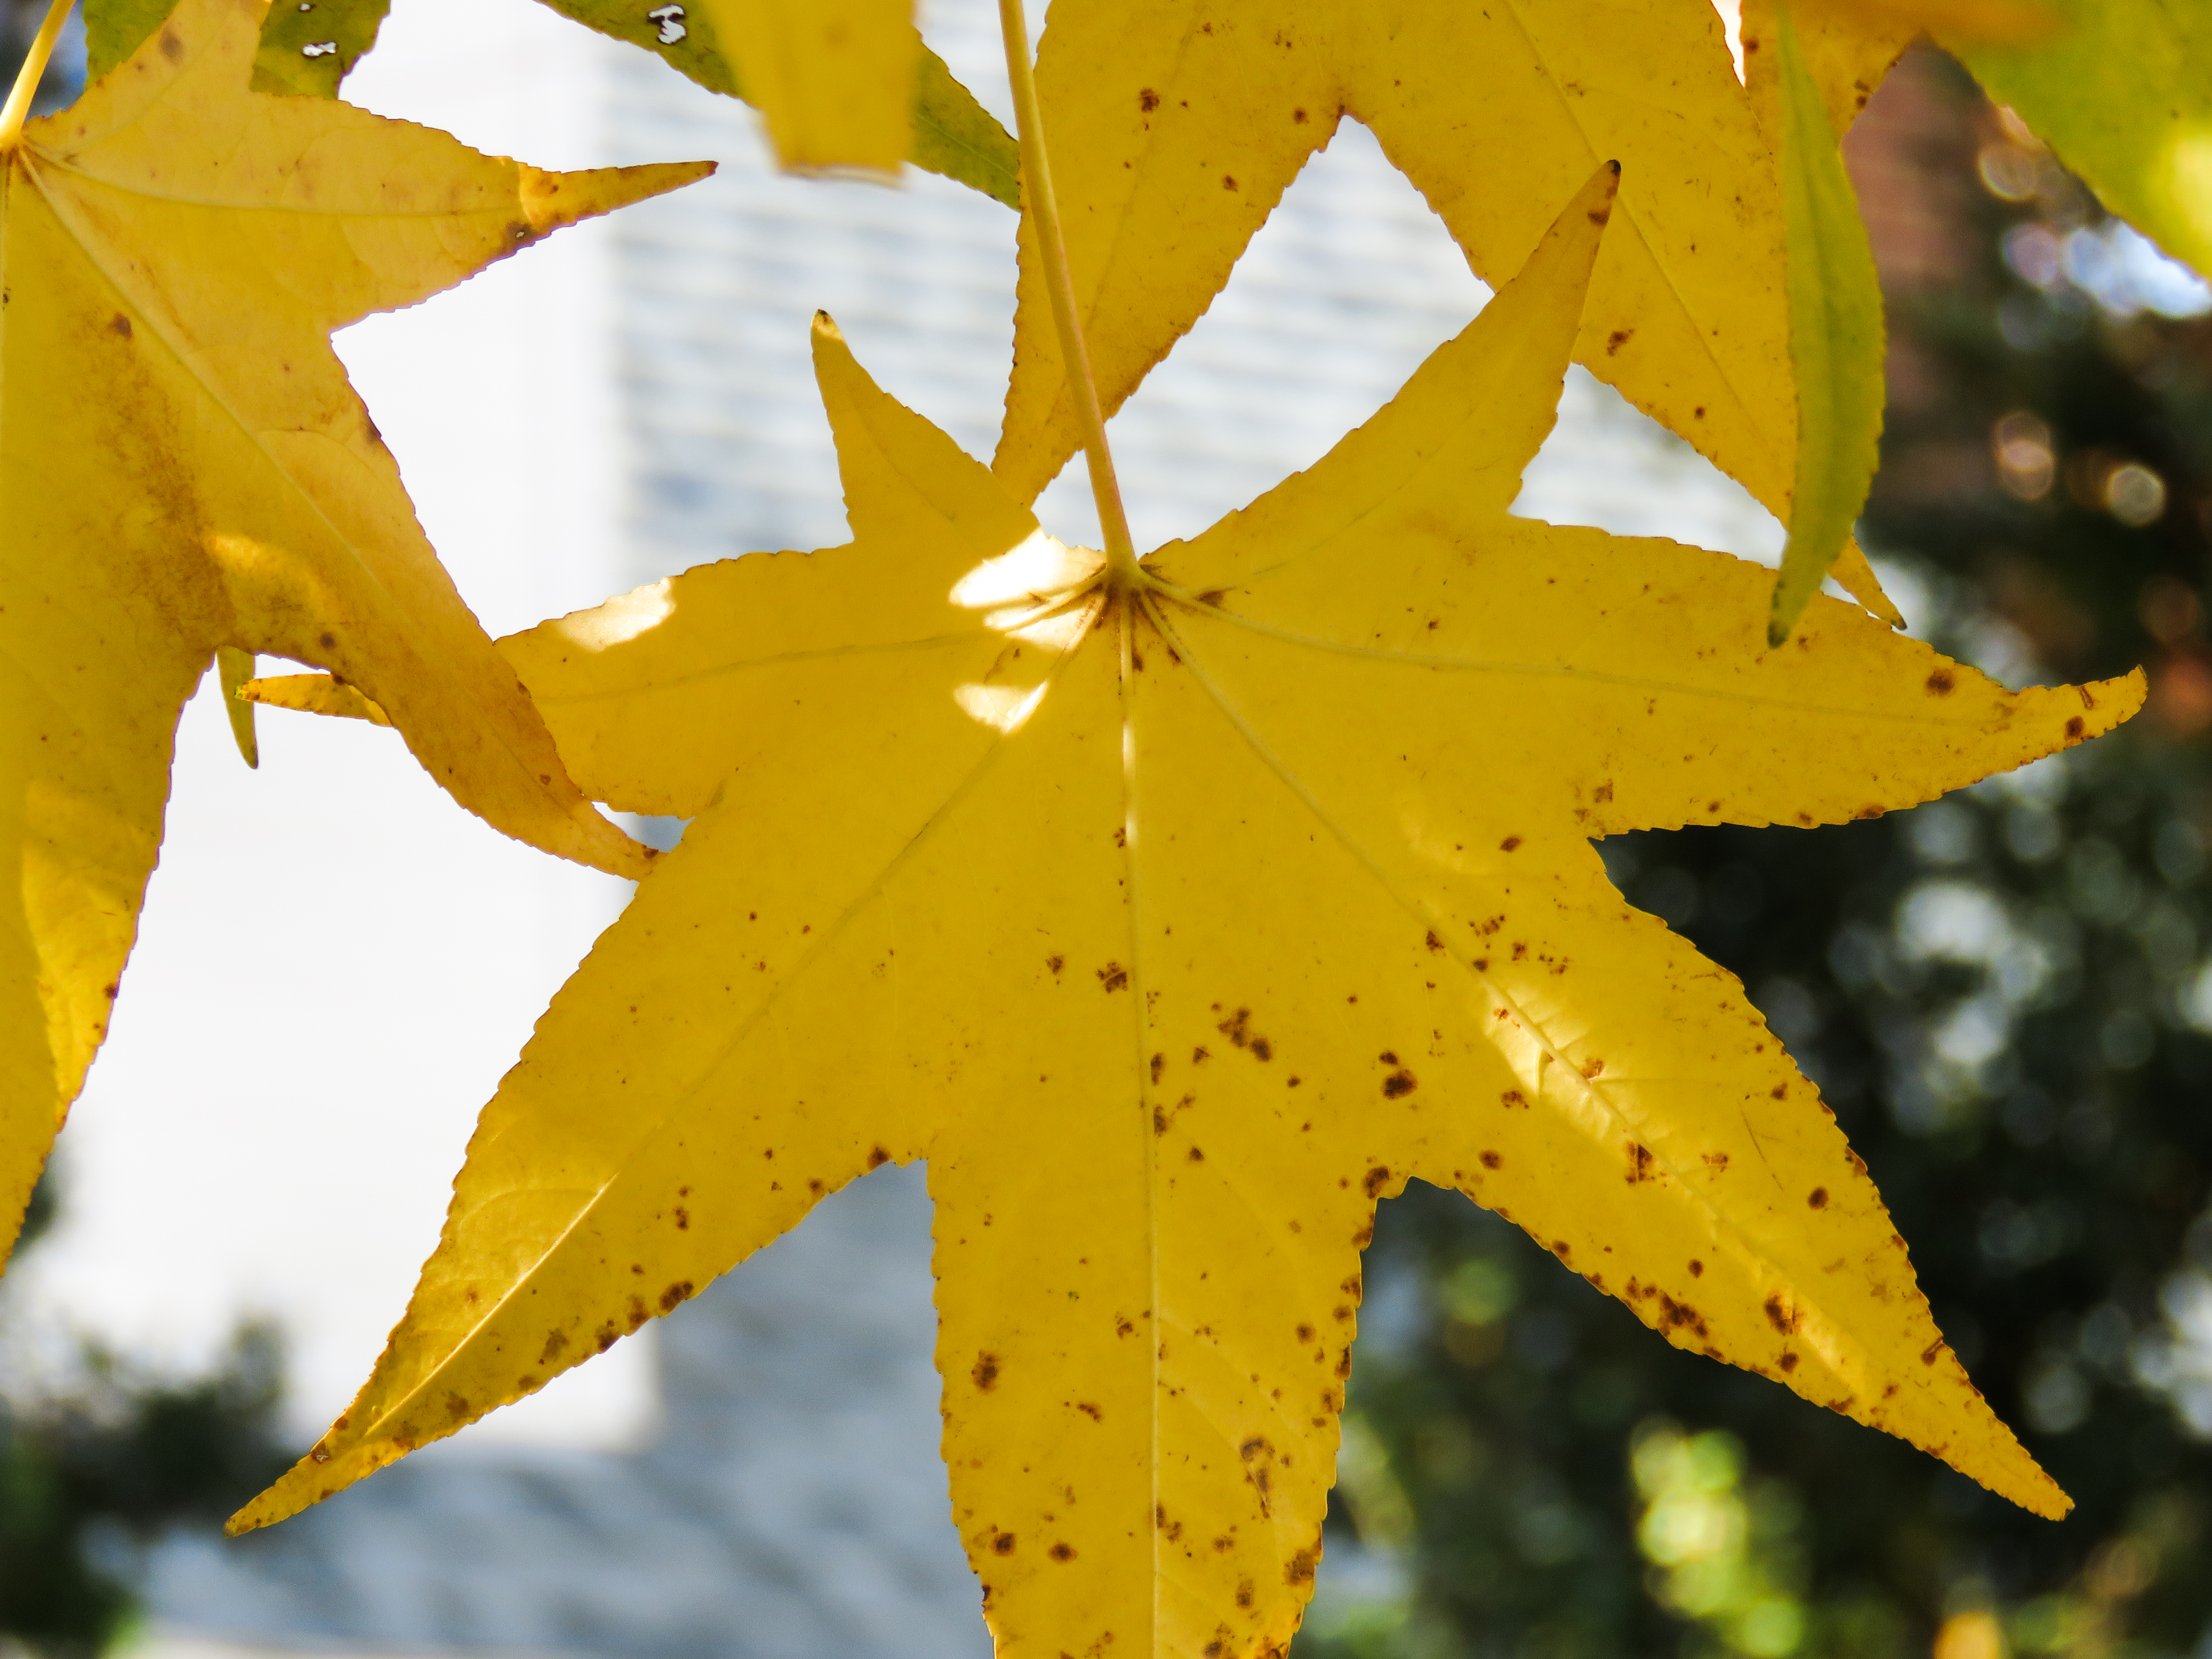
tree, nature, outdoor, branch, plant, sunlight, leaf, flower, produce, autumn, yellow, season, maple tree, maple leaf, leaves, publicdomain, macro photography, flowering plant, plant stem, woody plant, land plant